Gove Peninsula

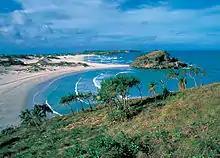
Nanydjaka (Cape Arnhem Coast)

The Gove Peninsula is on the west coast of the Gulf of Carpentaria within Arnhem Land, a vast tract of Aboriginal-owned land on the Northern Territory coastline. The township of Nhulunbuy is the main commercial and service centre of the Peninsula and is 600 kilometres east of Darwin.